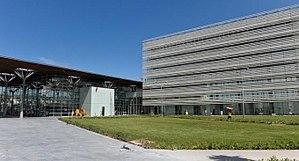
la gare Casaport, Casablanca, Maroc.
La gare de Casa-Port est une gare ferroviaire du réseau de l'ONCF, située au centre-ville de Casablanca, à proximité du port. La gare est desservie par des trains régionaux et à longue distance. C'est une des principales gares de Casablanca, à côté de la gare de Casa-Voyageurs.
Le Maroc, ou depuis 1957, en forme longue le royaume du Maroc, autrefois l'Empire chérifien, est un État unitaire régionalisé situé en Afrique du Nord. Son régime politique est une monarchie constitutionnelle. Sa capitale est Rabat et sa plus grande ville Casablanca.
Casablanca est une ville située au centre-ouest du Maroc. Capitale économique du pays et plus grande ville du Maghreb par la population, elle est située sur la côte atlantique, à environ 80 km au sud de Rabat, la capitale administrative.